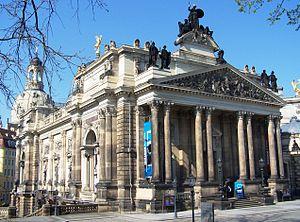
Le Lipsiusbau est un hall d'exposition situé à Dresde, Allemagne. Dans ce bâtiment, situé entre la Kunstakademie et l'Albertinum, des expositions d'art sont organisées par les Collections Nationales de Dresde.